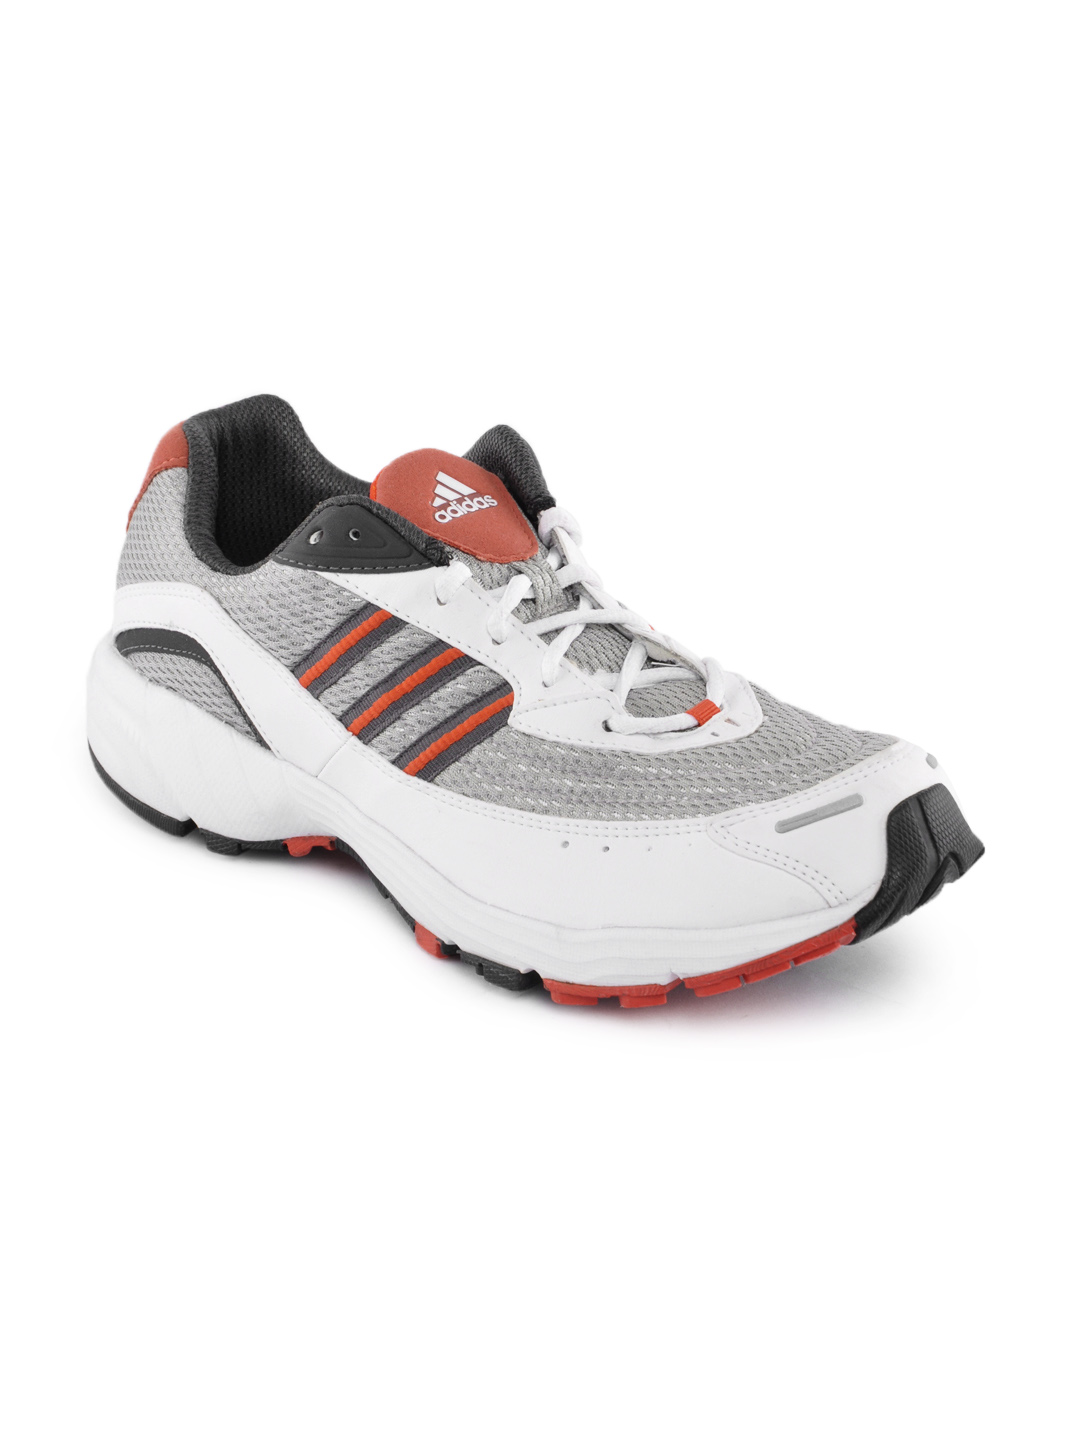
ADIDAS Men White Razor Sports Shoes
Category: Footwear / Shoes / Sports Shoes
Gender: Men
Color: White
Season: Fall 2011
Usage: Sports